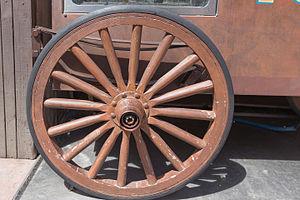
Roue de chariot à Disneyland Paris.